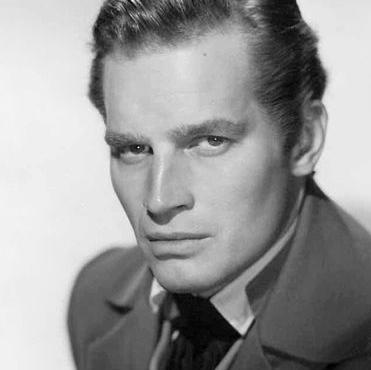
Age: 29